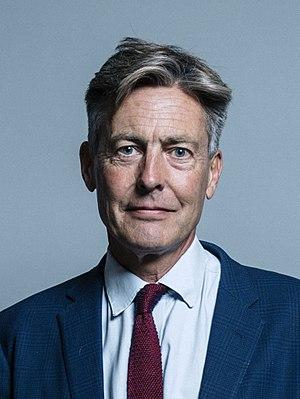
Benjamin Peter James Bradshaw est un homme politique britannique du parti travailliste qui est député d'Exeter depuis 1997 et secrétaire d'État à la Culture, aux Médias et aux Sports de 2009 à 2010. Avant d'entrer en politique, il a travaillé comme journaliste à la radio de la BBC.